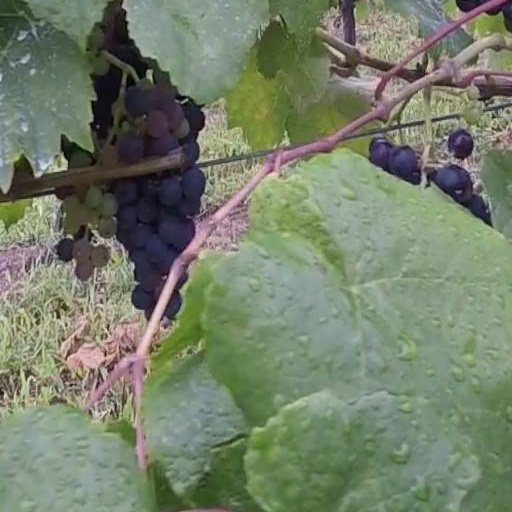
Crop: grape